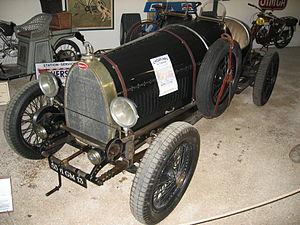
Bugatti Type 30
La Bugatti Type 30 est une automobile de course du constructeur français Bugatti, variante de la Bugatti Type 13, conçue par Ettore Bugatti et construite de 1922 à 1926.